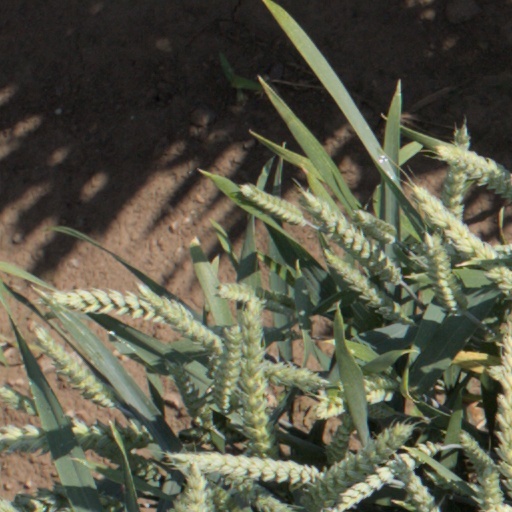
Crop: wheat